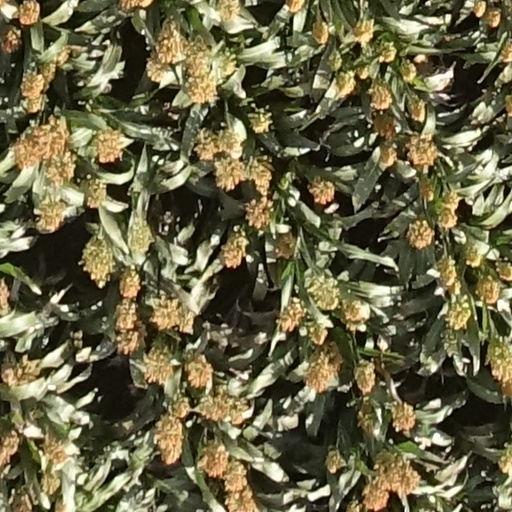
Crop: sorghum